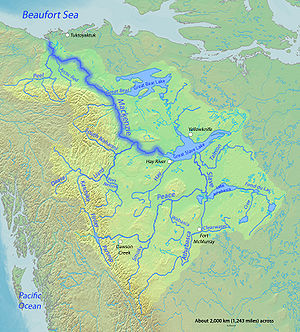
Mackenzie River
Map of the Mackenzie River watershed
Mackenzie River er det største og længste flodsystem i Canada, og overgås i Nordamerika kun af Mississippi River-systemet. Den strømmer gennem en stor, isoleret region af skov og tundra, i landets Northwest Territories, selv om mange tilløb ligger i andre af Canadas provinser og territorier. Flodens hovedstrøm løber 1.738 kilometer i nordlig retning til det Arktiske Ocean. Mackenzie Rivers afvandingsområde er med 1.805.200 km² næsten på størrelse med Indonesien. Det er den største flod der løber ud i Arktis fra Nord Amerika, og er med sine tilløb blandt verdens længste floder.